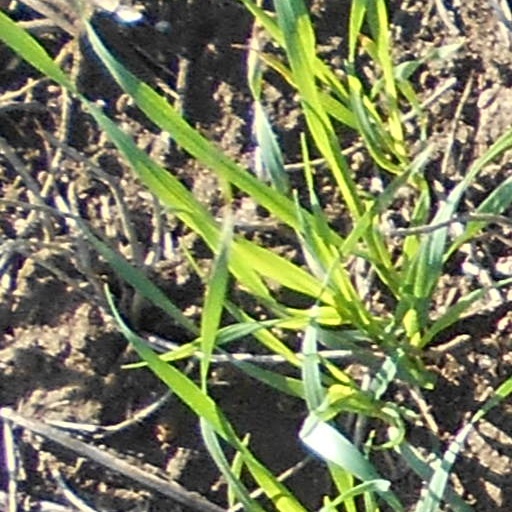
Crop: wheat